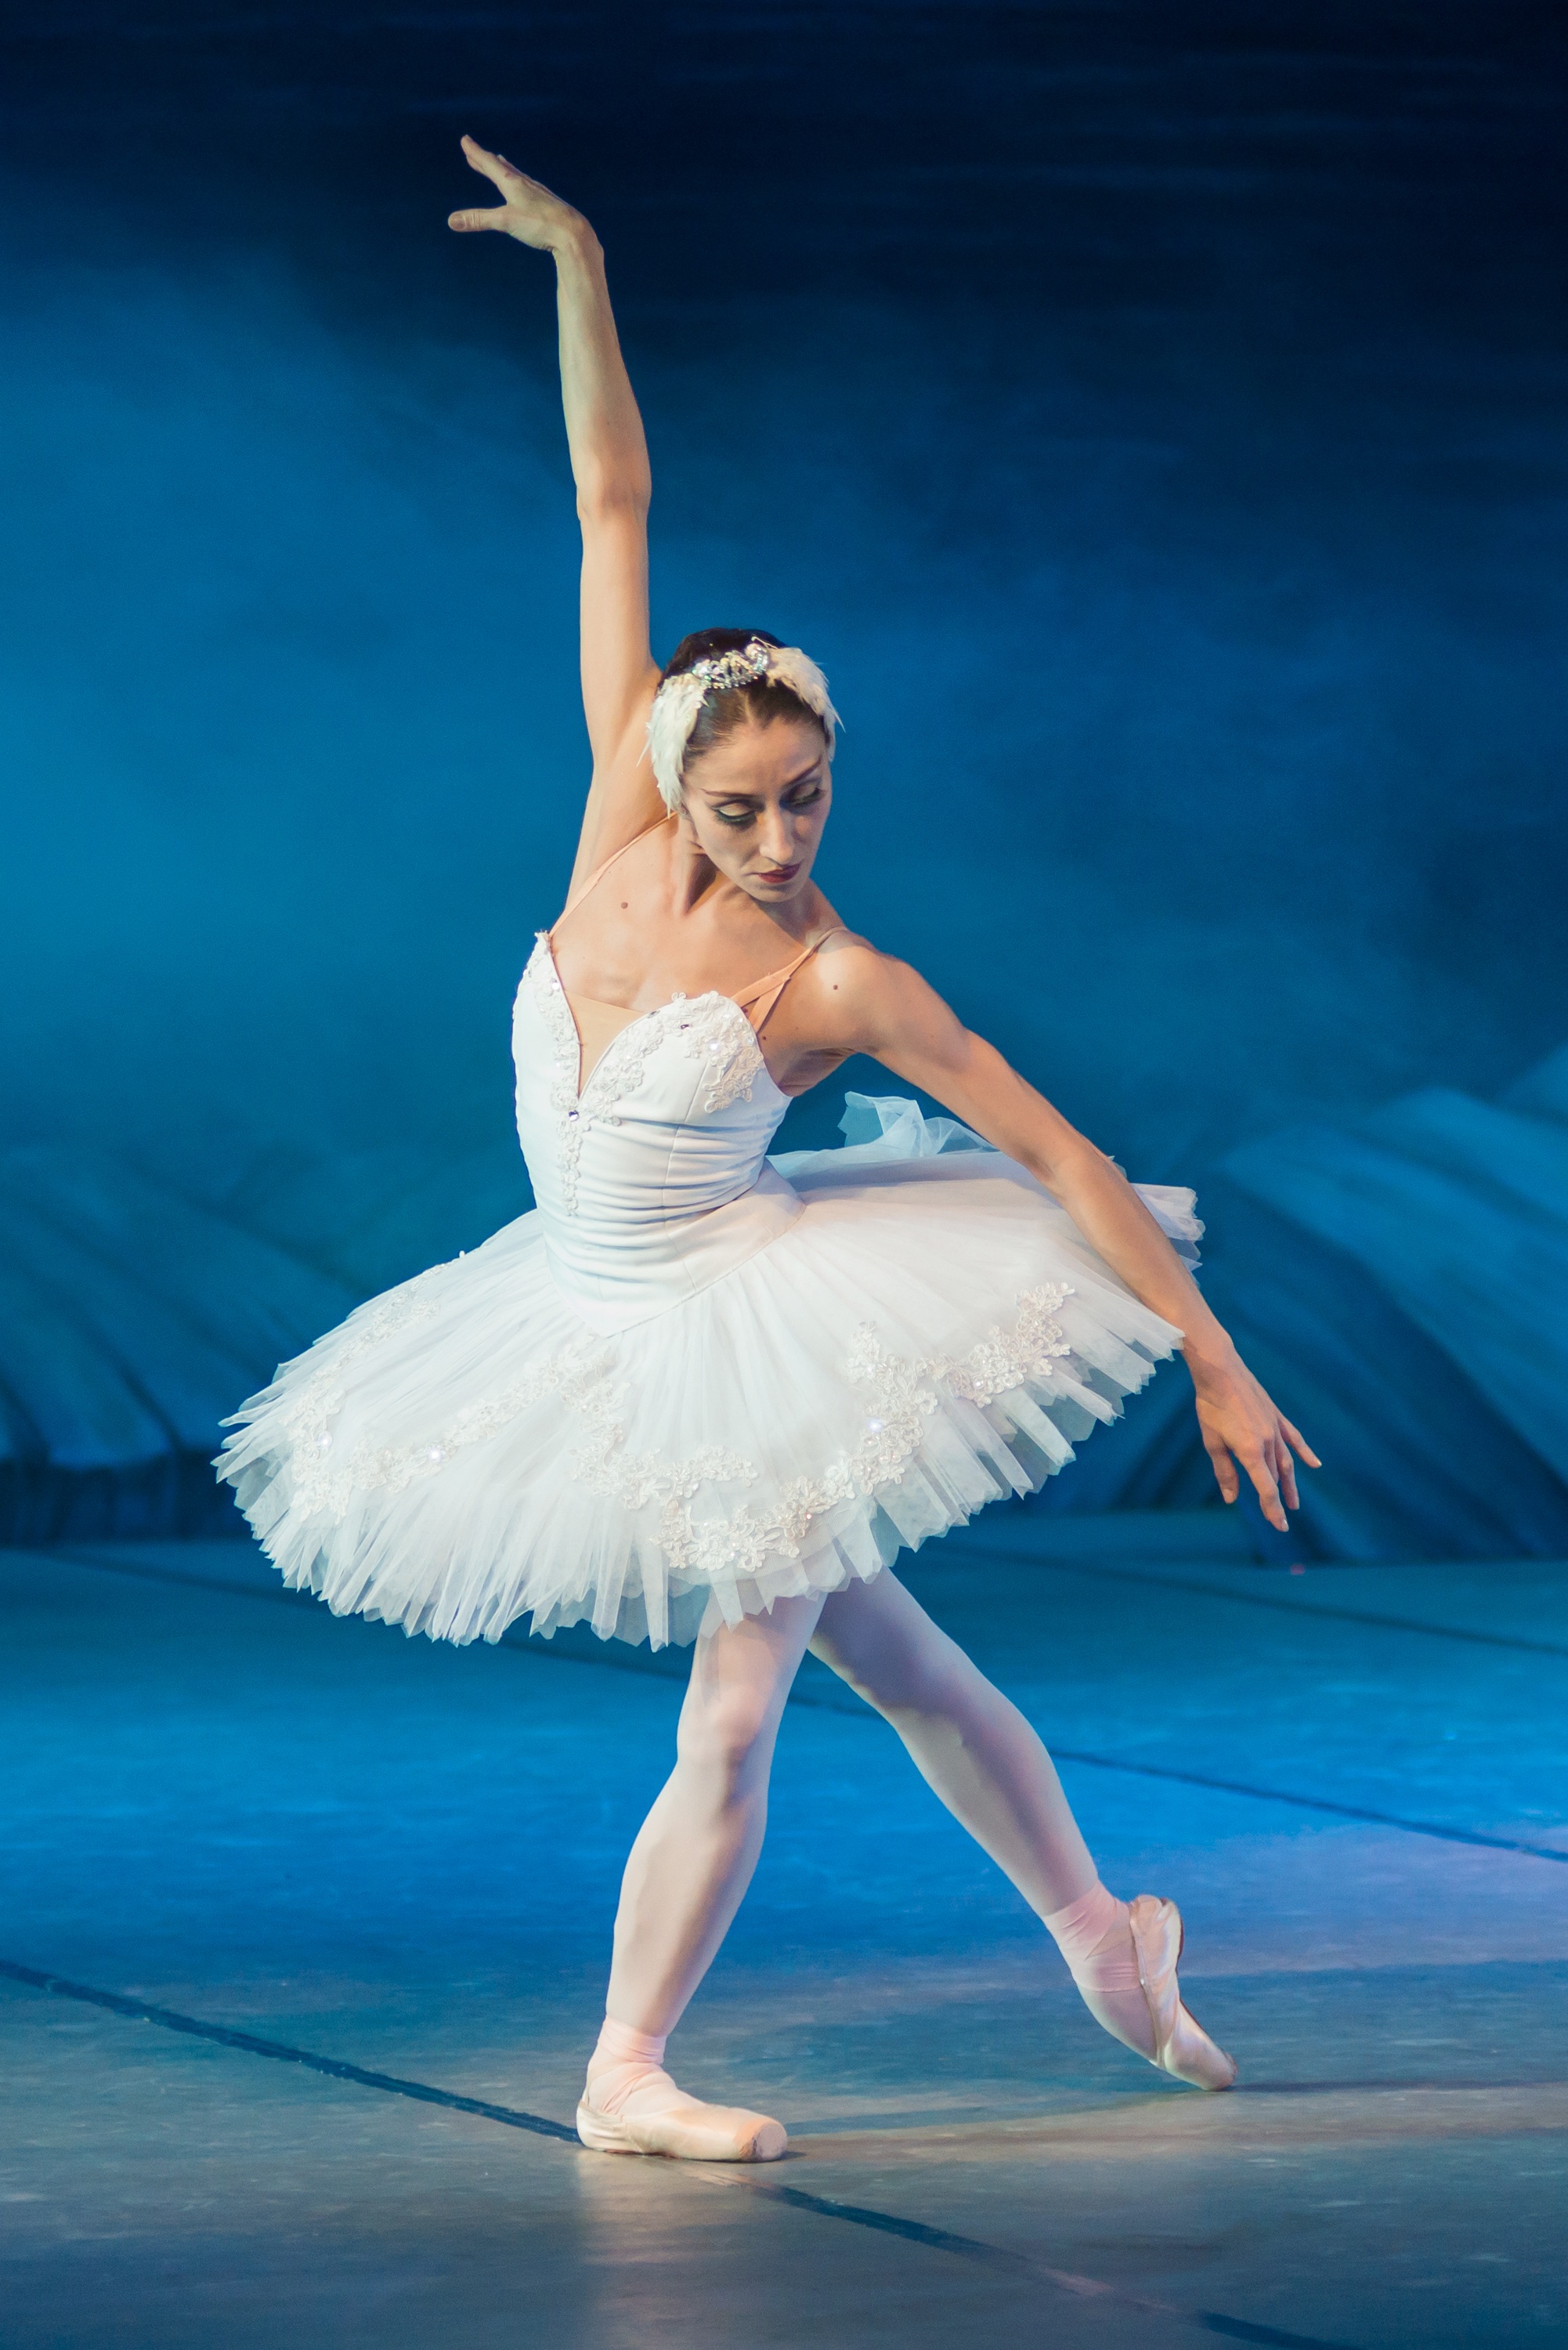
dance, balance, ballerina, ballet, dancer, performance art, sports, performance, elegant, event, entertainment, performing arts, team sport, swan lake, modern dance